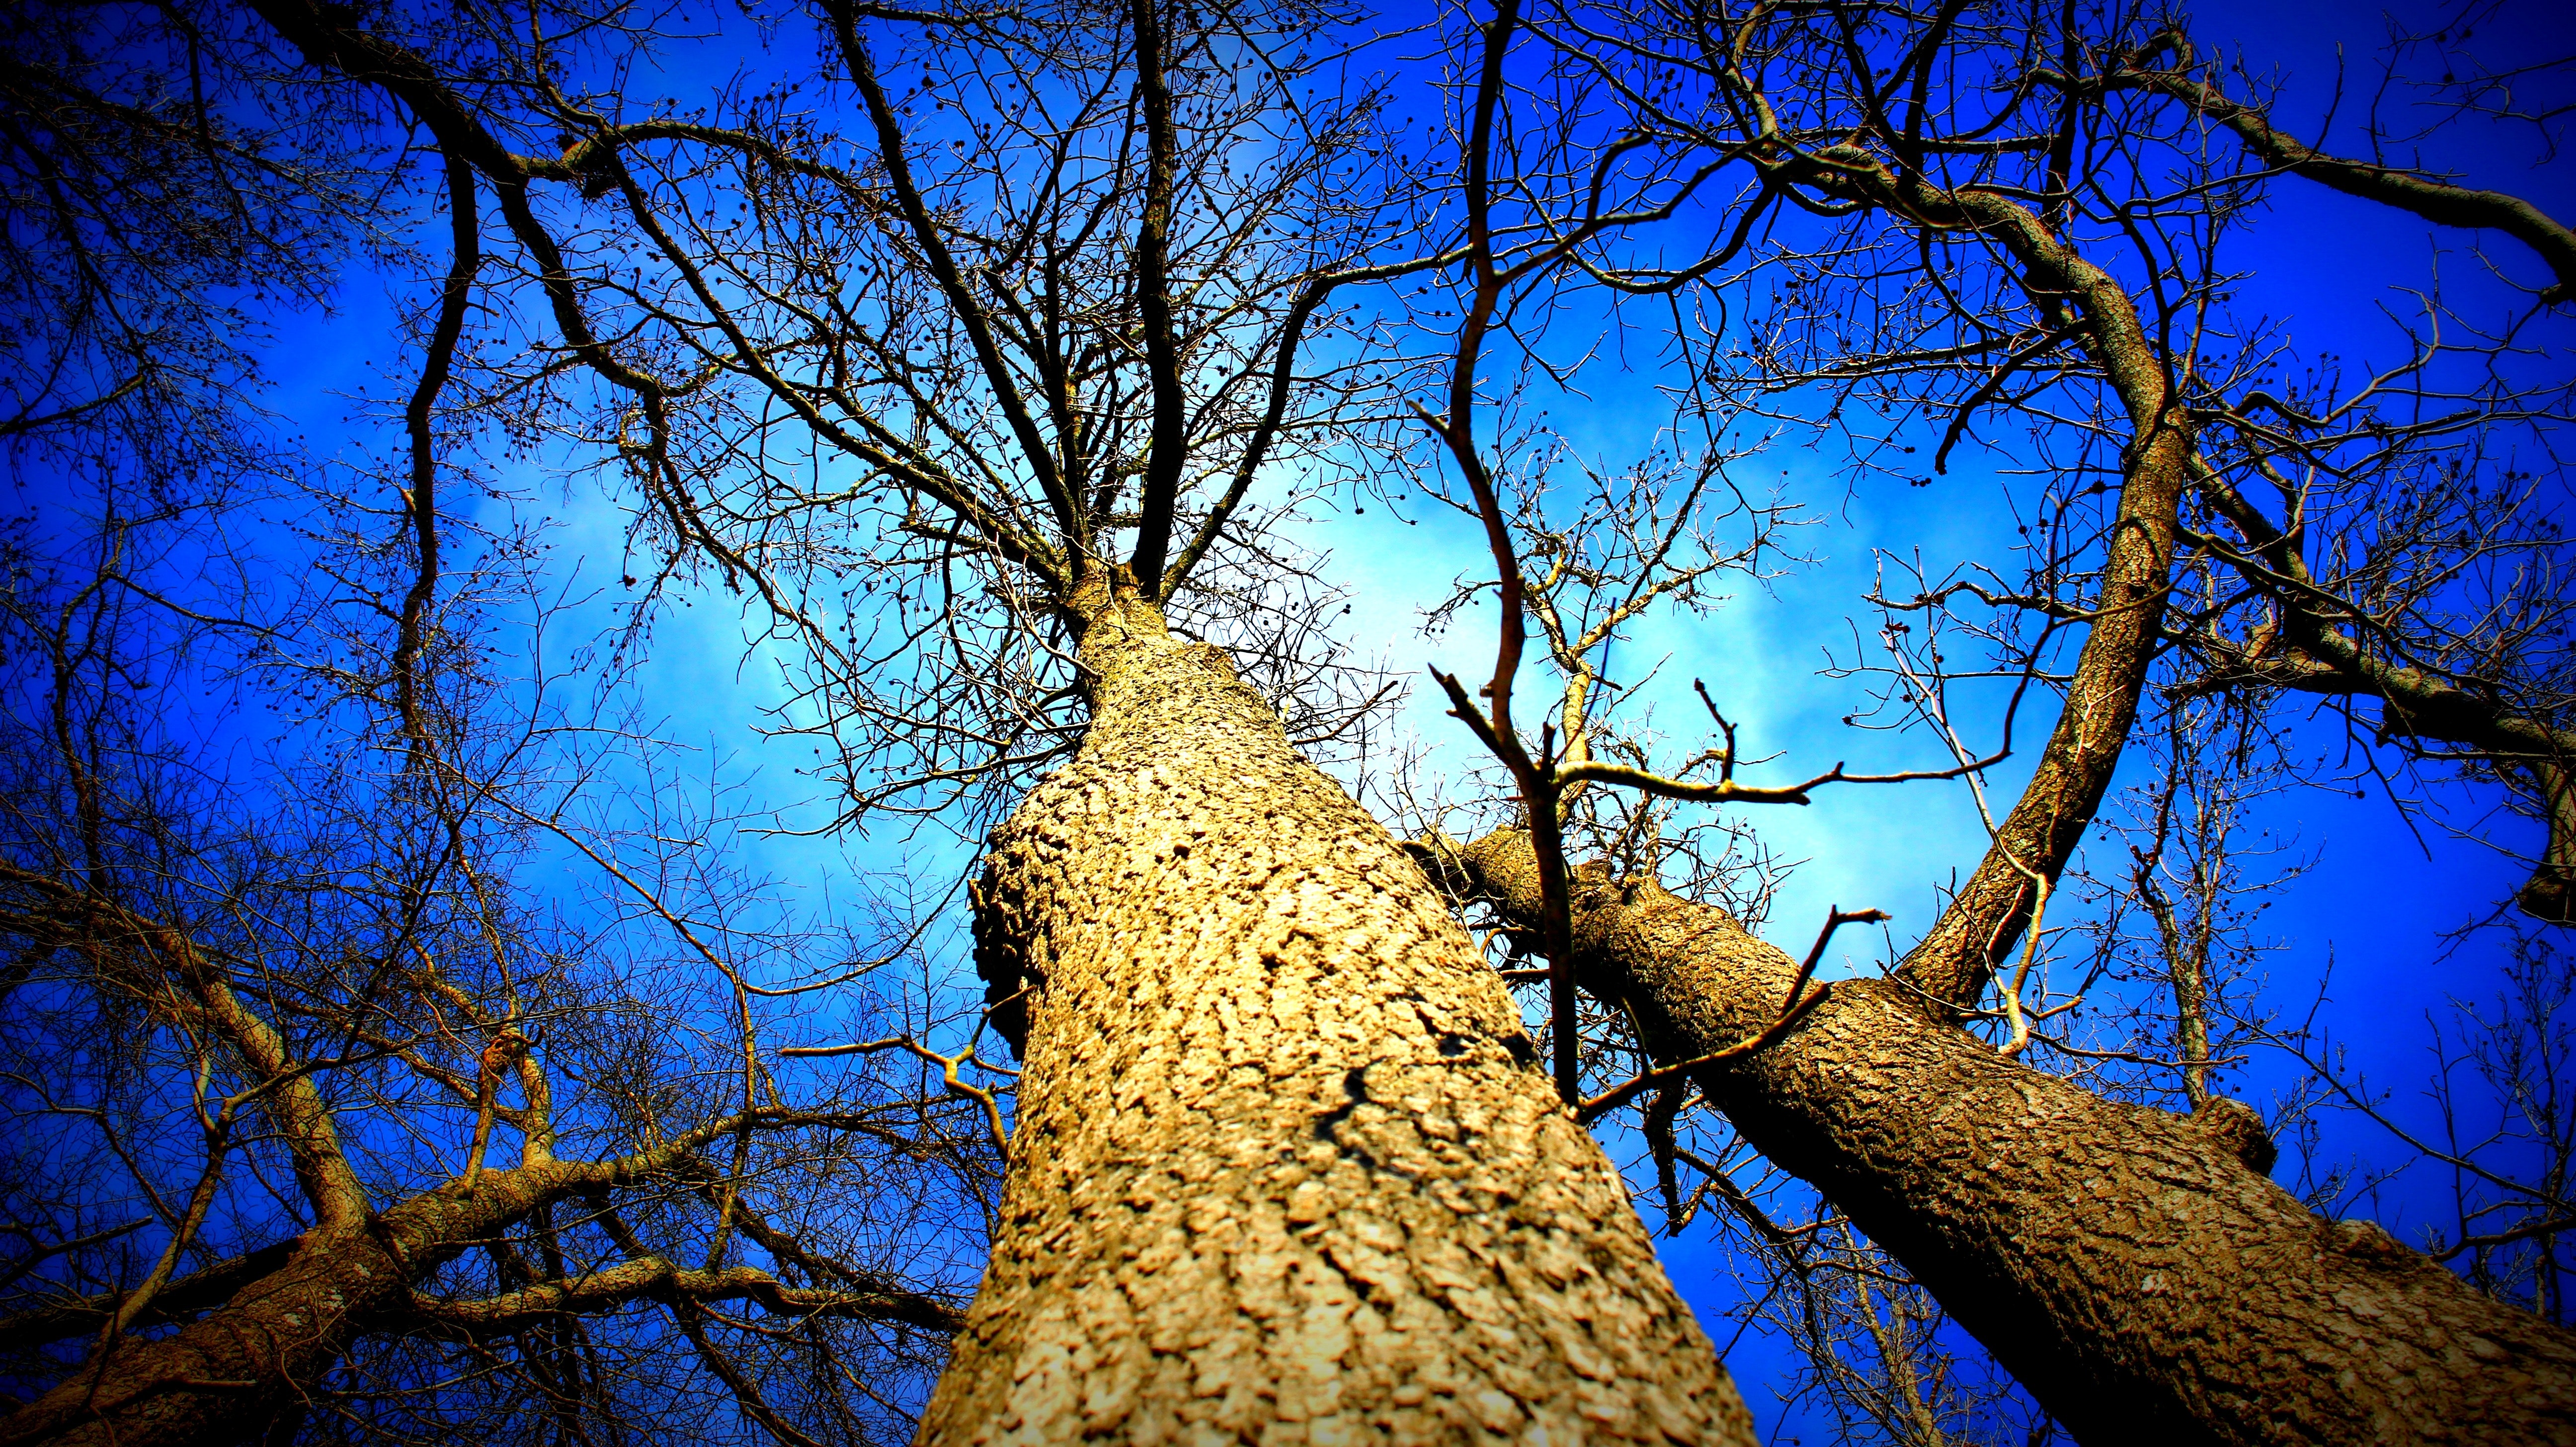
tree, shellbark hickory, branch, trunk, woody plant, blue, plant, sky, twig, spring, plant stem, Canoe birch, Northern hardwood forest, deciduous, old growth forest, temperate broadleaf and mixed forest, forest